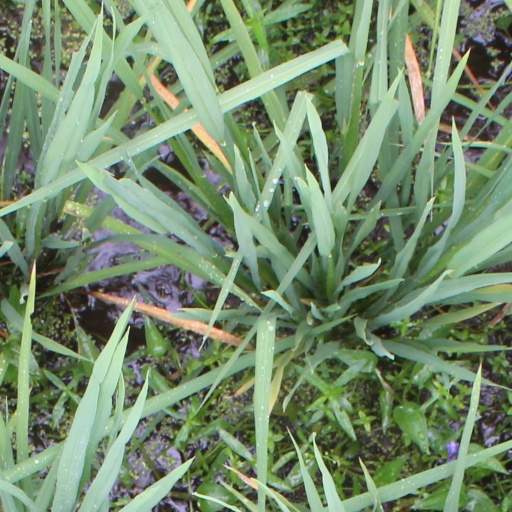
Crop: rice